Kōzan-ji (Shimonoseki)

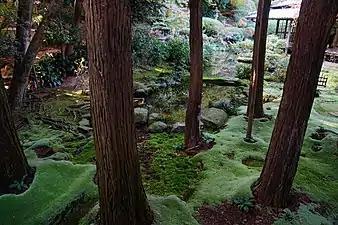
Shoin Garden

The is a temple of the Sōtō school of Zen faction in Shimonoseki, Yamaguchi Prefecture, Japan. It was first established as a temple of the Rinzai school by Kyoan Genjaku in 1327 of the late Kamakura era.